Gavin Rae

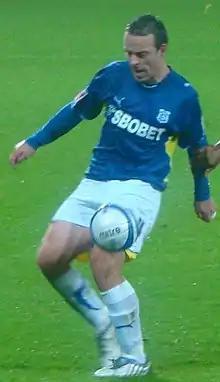
Rae playing for Cardiff City in 2009

Gavin Paul Rae (born 28 November 1977) is a Scottish professional football manager and former player who played as a midfielder. He was recently the head coach of National Premier Leagues NSW club Hakoah Sydney City East FC.